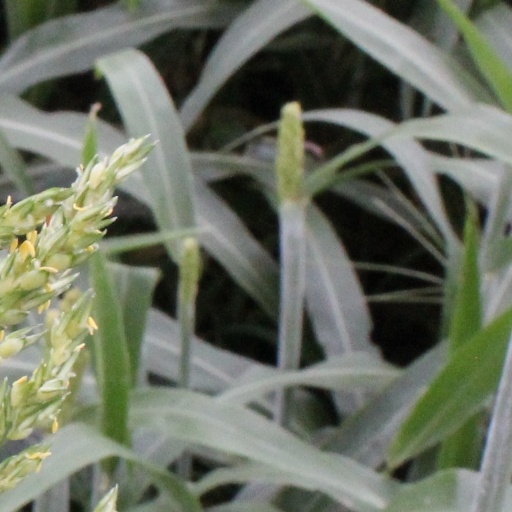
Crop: sorghum